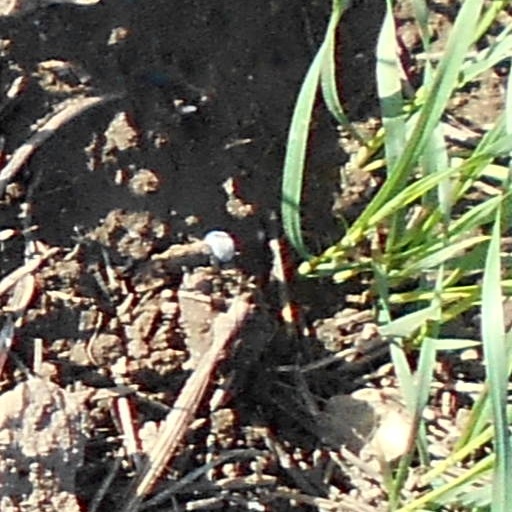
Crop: wheat